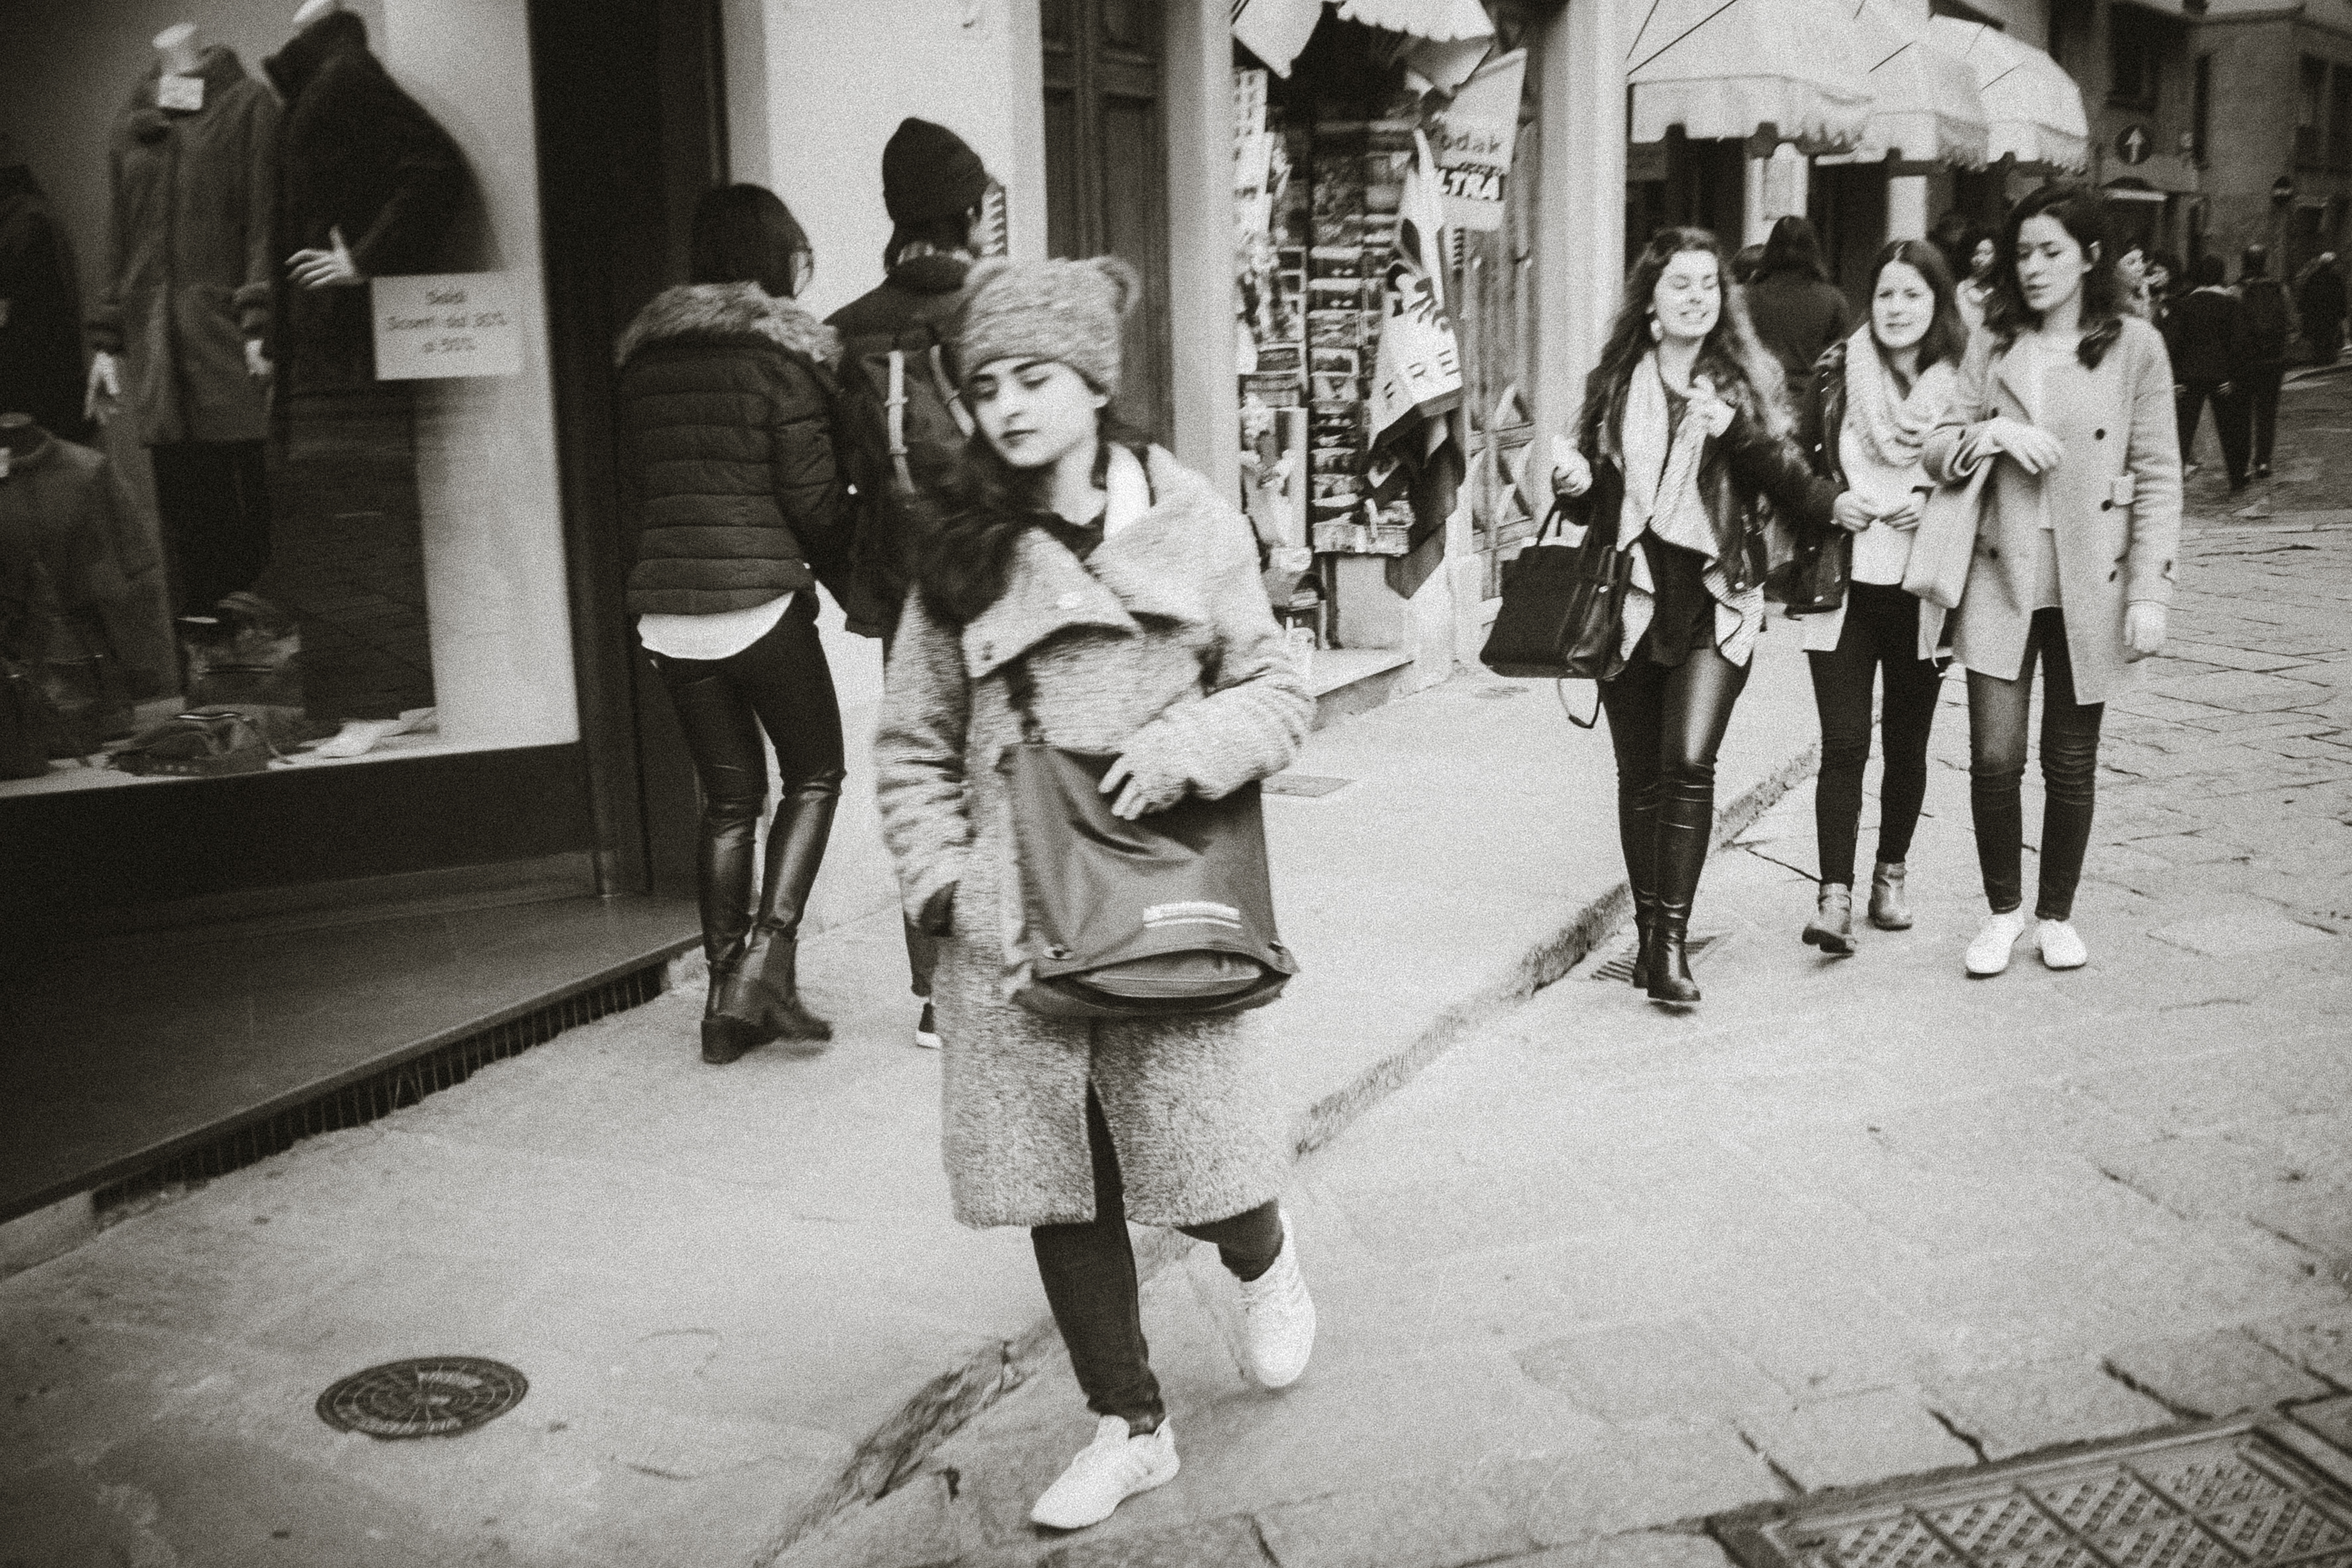
person, people, white, street, photography, urban, travel, fujifilm, child, italy, monochrome, bw, blackandwhite, blackwhite, family, ngc, photograph, snapshot, history, image, it, fuji, florence, fujixt1, firenze, fujix, noireblanc, toscana, social group